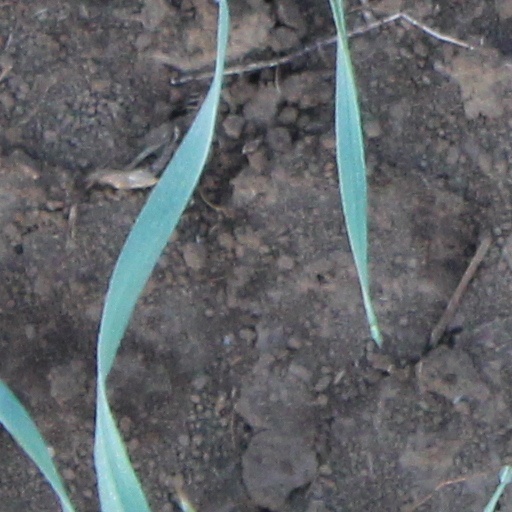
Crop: wheat